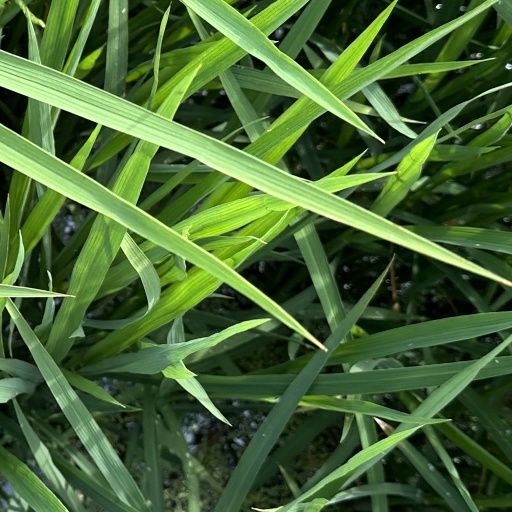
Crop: rice